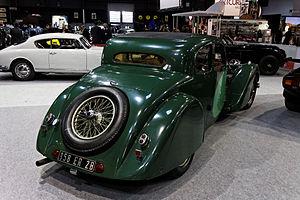
Une Bugatti 57 Coach Ventoux présentée lors du salon Retromobile 2013.